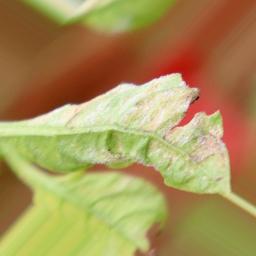
Label: powdery mildew